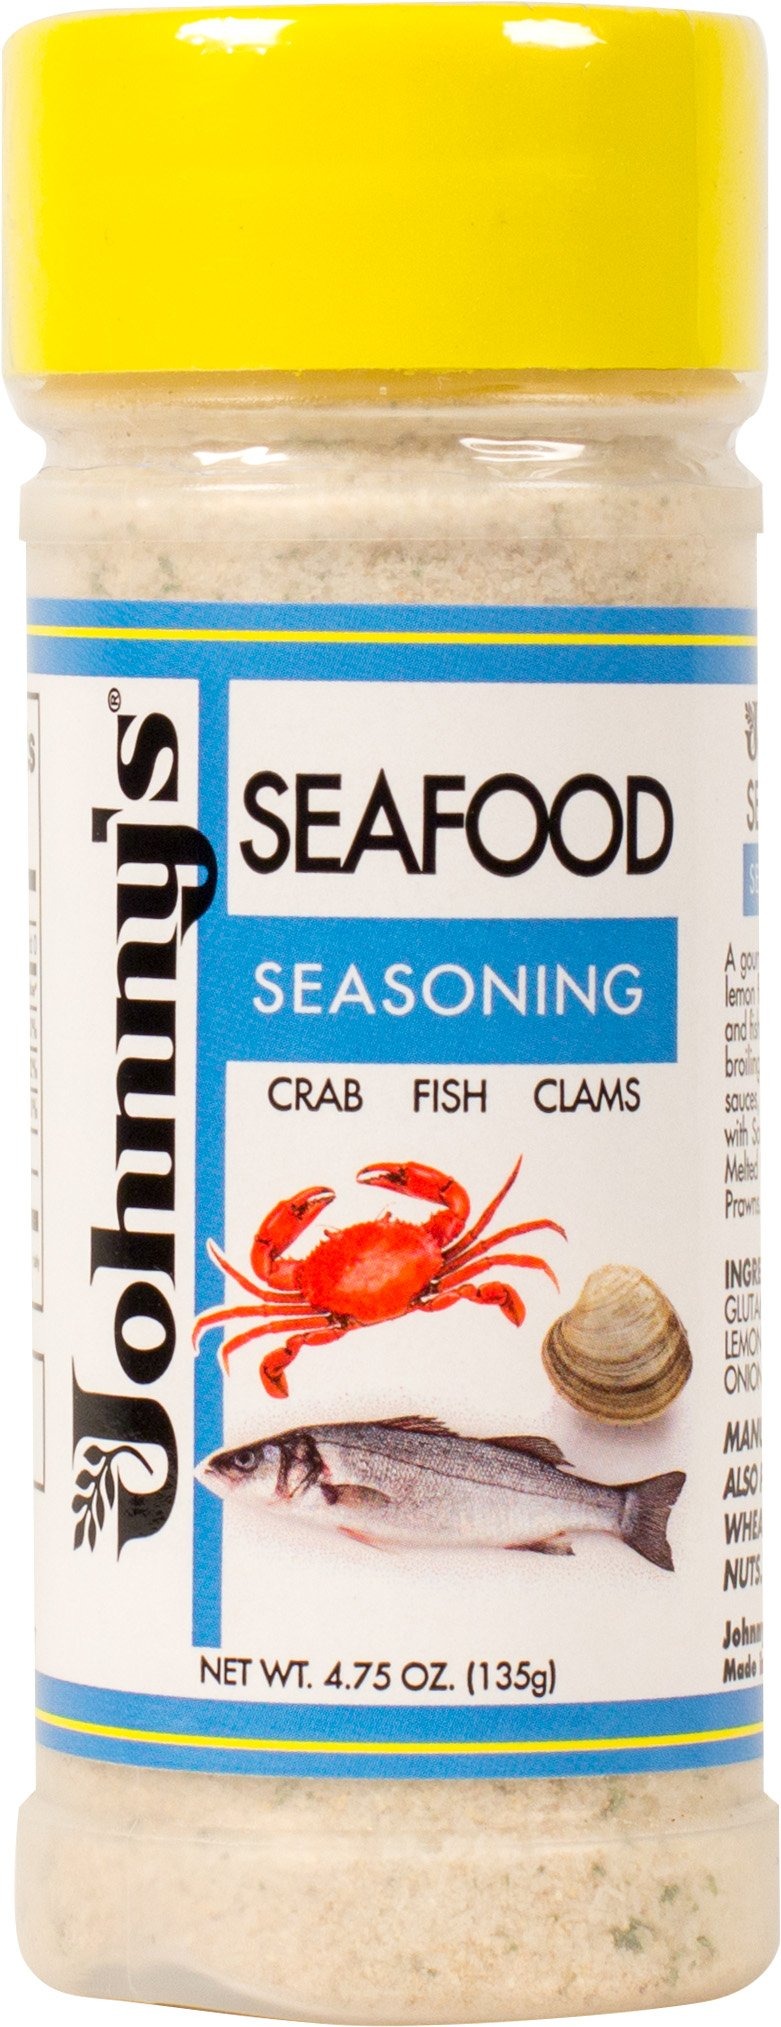
Item Name: Johnny's Lemon Dill Seasoning, 4.75 Ounce
Bullet Point 1: Gourmet blend of dill seed, garlic and natural lemon flavor
Bullet Point 2: Sprinkle evenly on seafood for grilling, broiling, or baking
Bullet Point 3: Add into soups, chowders, gravies and sauces for added zest
Bullet Point 4: Add to melted butter for a dill butter sauce for crab or prawns
Bullet Point 5: Gluten-Free
Value: 4.75
Unit: ounce

Price: 7.19